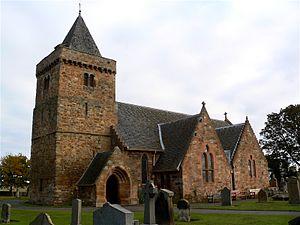
Aberlady est un village côtier situé dans le council area du East Lothian à cinq miles au nord-ouest de Haddington et à environ 18 miles à l'est d'Édimbourg.